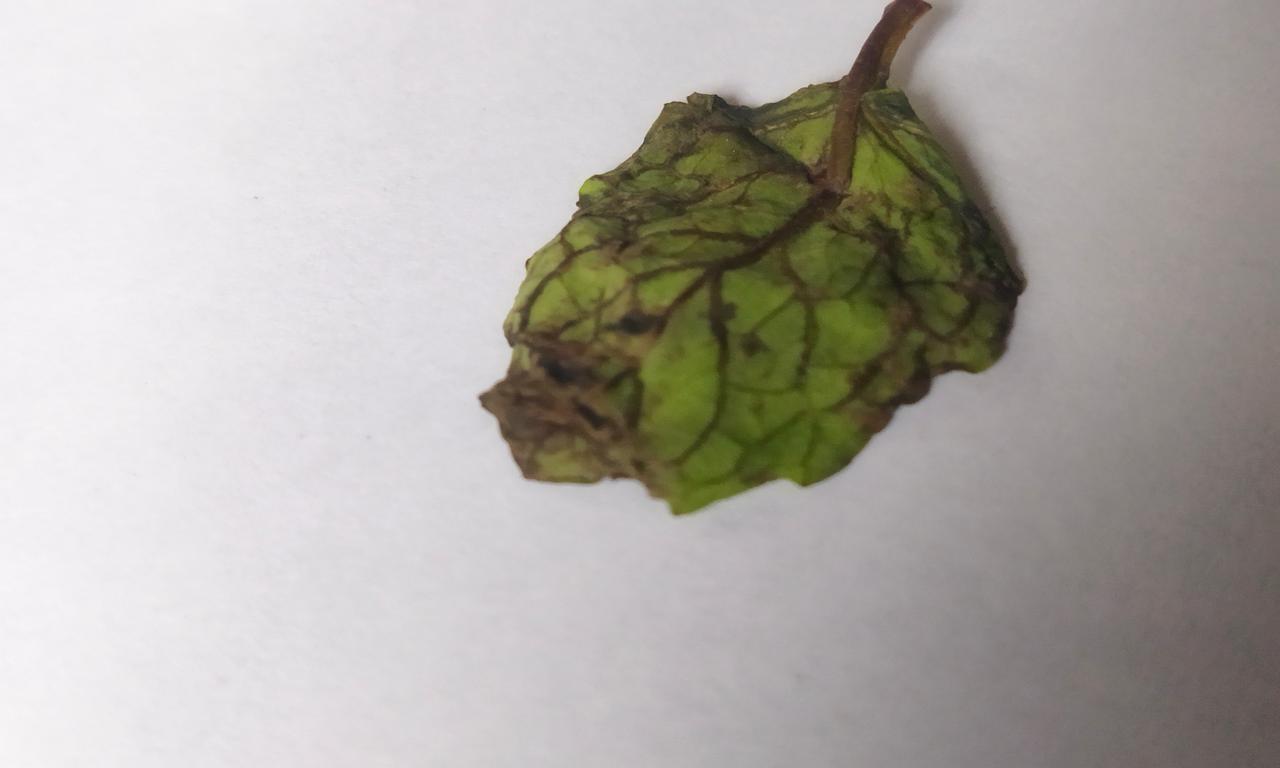
Label: Spoiled